Futoshi Nishiya

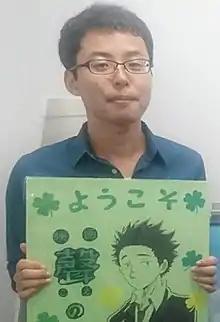

After graduating from a vocational college in Osaka, he began to work at Kyoto Animation. His first work as a key animator was "Inuyasha" in 2003 (which was contracted from Sunrise Inc). In 2006, he took on his first ever animation director role in the 10th episode of 2006 edition of "Haruhi Suzumiya", and also took on the role of chief animation director in the 2009 edition of the same series.